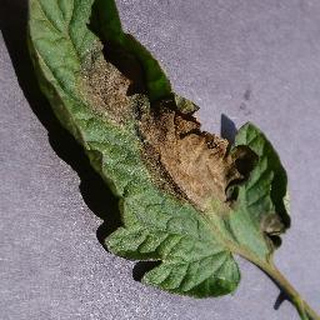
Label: tomato_late_blight